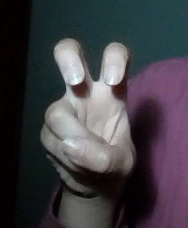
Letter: toot